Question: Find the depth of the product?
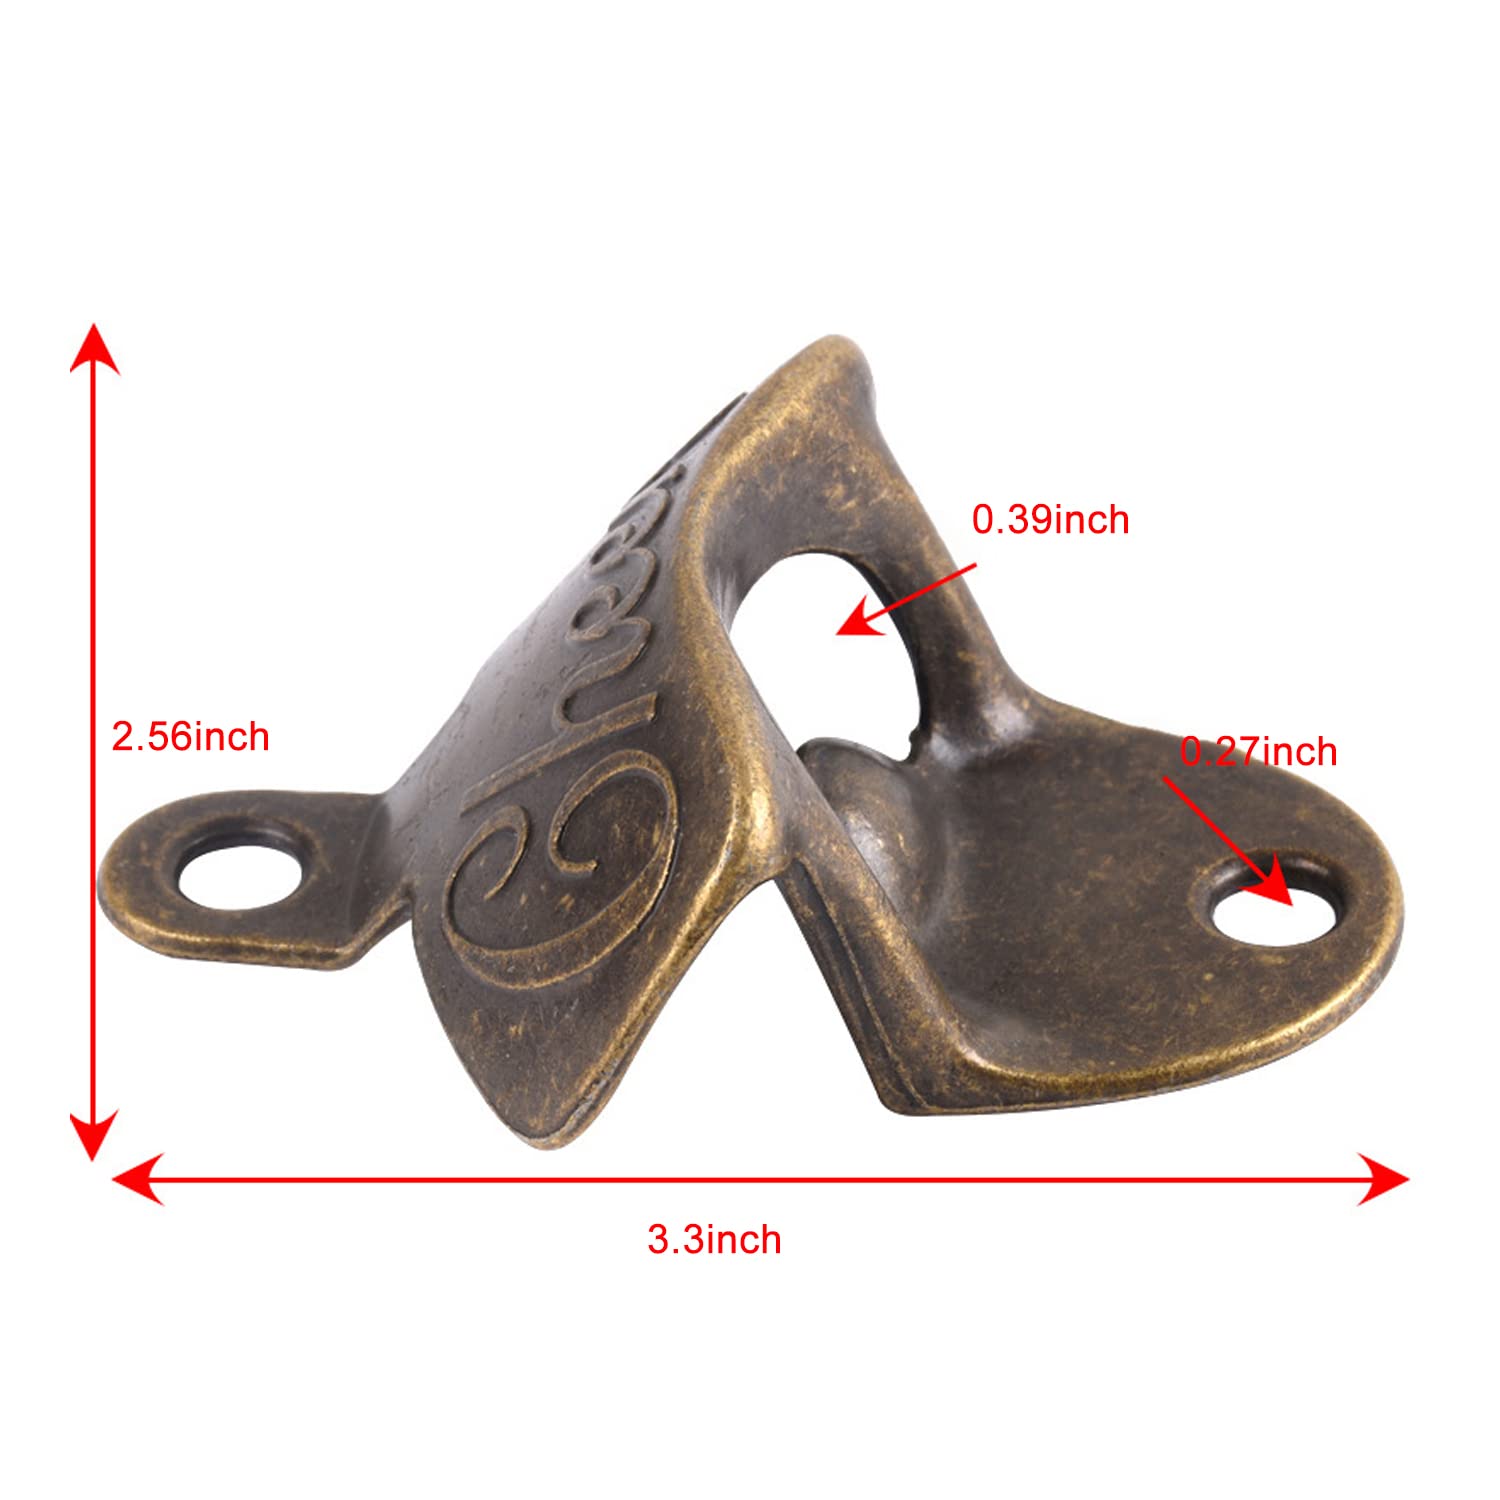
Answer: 3.3 inch